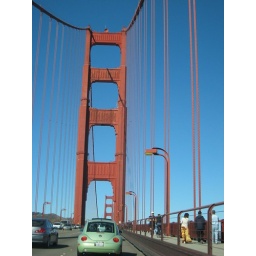
achter de groene Beetle van Marcel en Wendy aan over de Golden Gate bridge